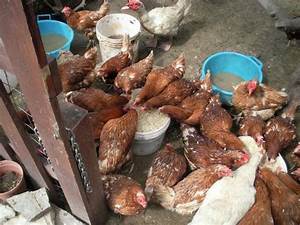
Label: chicken